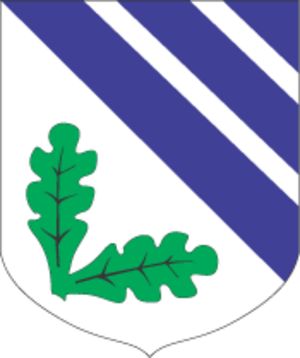
La commune de Rakvere est une commune rurale estonienne du Comté de Viru-Ouest. Sa population compte 2 115 habitants.